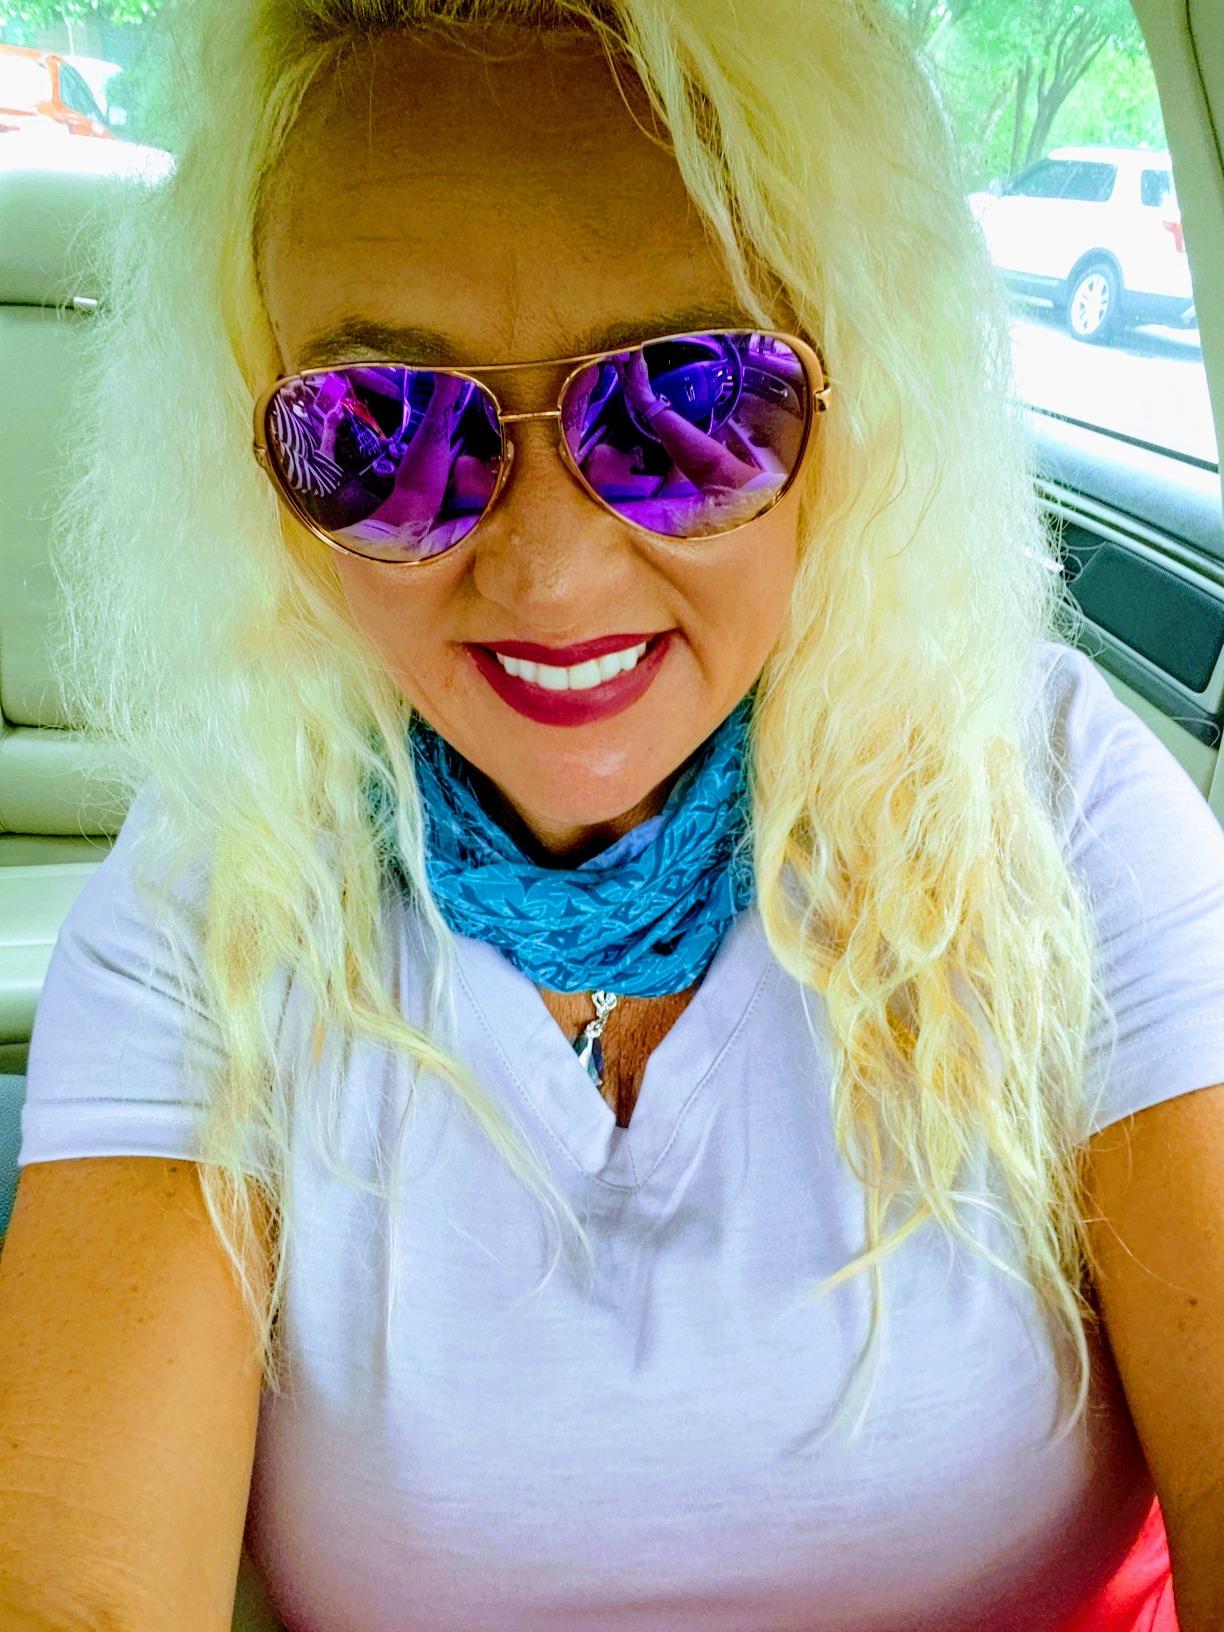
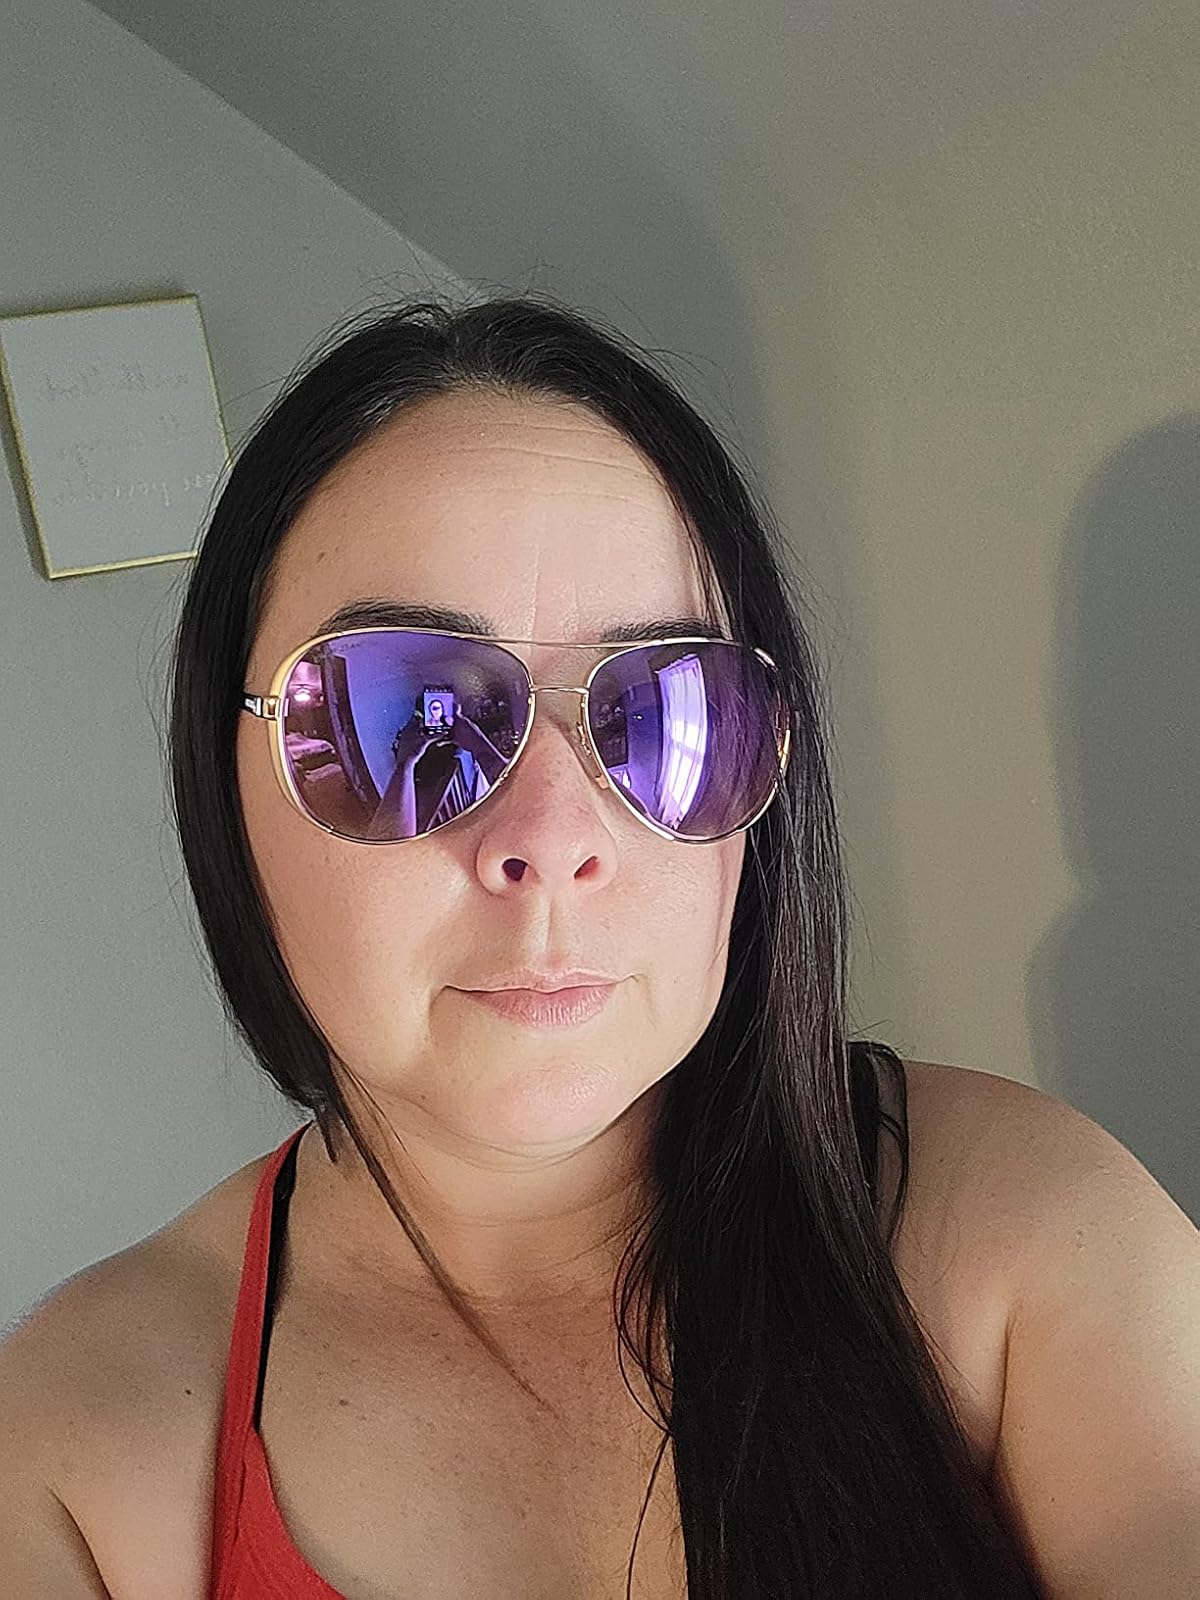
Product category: accessories_sunglasses
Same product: yes